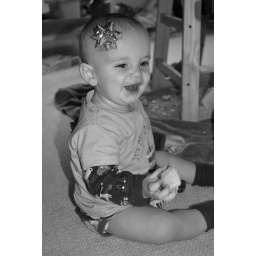
Still under the table, still eating cake